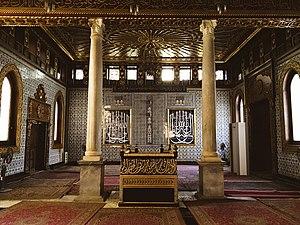
Le Palais Al-Manyal ou Palais Mohammed Ali Tewfik est un palais et un musée situé sur l'île d'El Roda au Caire en Égypte. Construit au XIXᵉ siècle par le prince Mohammed Ali Tewfik, le palais s'étendait sur 61 711 m² et est constitué de plusieurs bâtiments et un jardin. Le palais est construit dans un style islamique moderne inspiré de l'architecture fatimides et mamelouk avec une décoration et un mobilier qui associe un mélange de styles ottoman, marocain, perse, syrien et rococo européen.